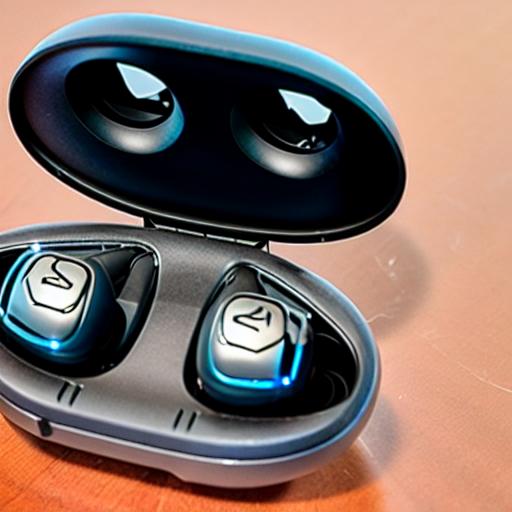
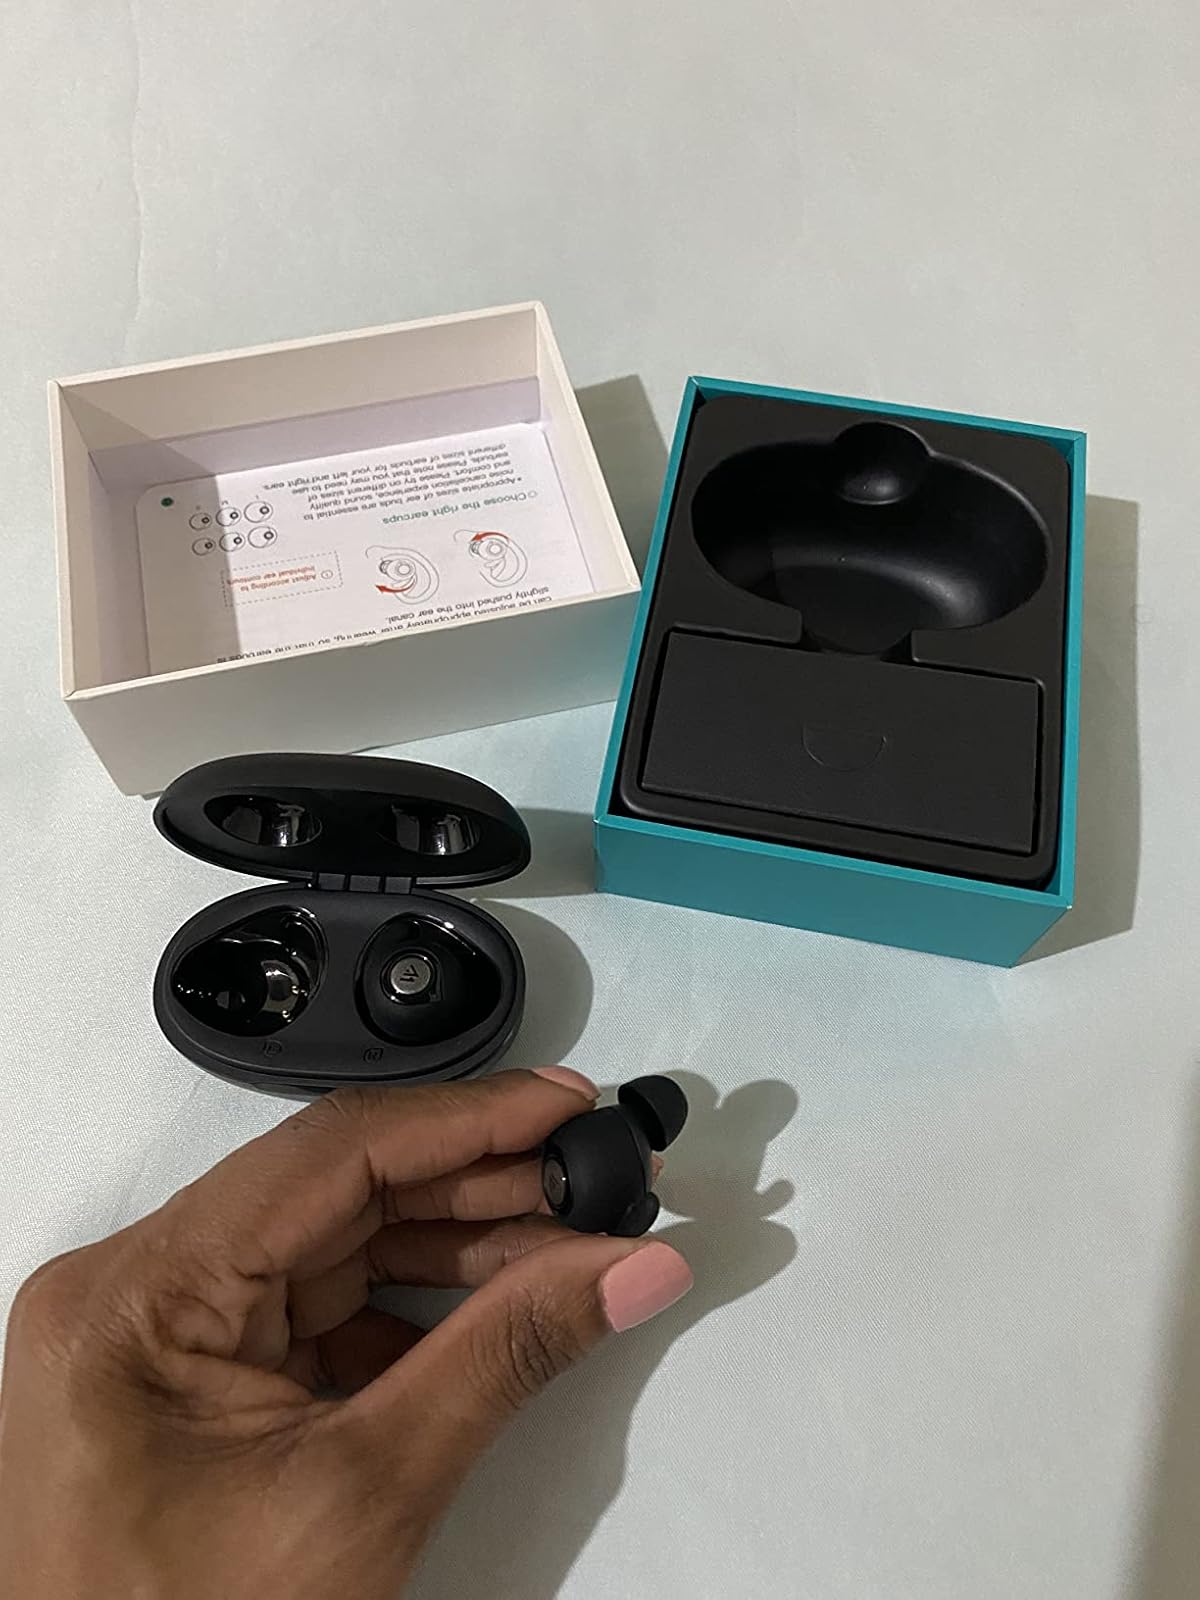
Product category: earbuds
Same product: no